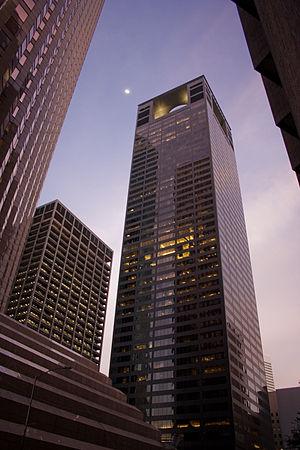
La CenterPoint Energy Plaza désigne un gratte-ciel de Houston qui abrite le bureau chef de CenterPoint Energy, une entreprise de distribution de gaz naturel et d'électricité.